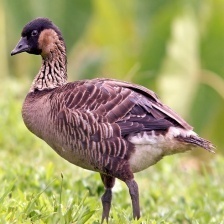
Species: HAWAIIAN GOOSE
Scientific name: BRANTA SANDVICENSIS
ImageNet parent category: goose